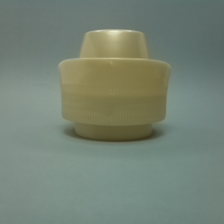
Color: yellow/gold
Cap type: standard cap